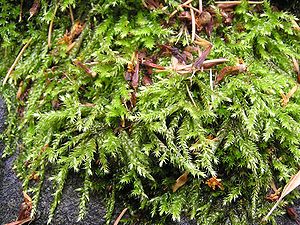
Almindelig kortkapsel
Almindelig kortkapsel er et krybende eller nedliggende, hurtigvoksende mos, der gror på næringsrige underlag både på åben, græsklædt bund og på træstubbe i skove. Det er et af de almindeligste mosser i Danmark.